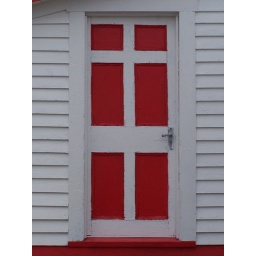
A red door on a storehouse in Historic Trinity, Newfoundland.